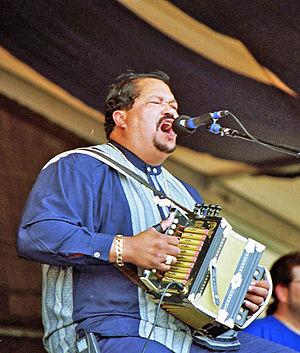
Andrus Espre, dit Beau Jocque, était un chanteur, accordéoniste de Zydeco, né le 1ᵉʳ novembre 1953, décédé le 10 septembre 1999 à Kinder.